Brachauchenius

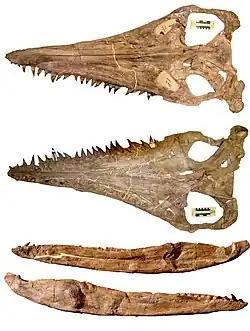
FHSM VP-321, the holotype skull of "Megacephalosaurus", once considered as one of the largest specimens of "Brachauchenius"

In 2016, a pliosaur mandible from Turonian deposits near Goulmima, Morocco were referred to the species "Brachauchenius lucasi".